Rage Hard

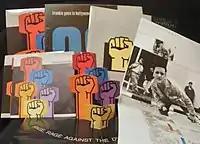
All "Rage Hard" releases

A version of the song appeared as a B-side of "The Power of Love" reissue (FGTH 3), entitled the "original DJ mix". This version is the original 7-inch mix from 1986, but with the first chorus removed. Instead, the first verse and second verse are jointed together. This release can also be found on a large centre hole 7-inch disc with the label details stamped into the naked vinyl, as opposed to a paper or printed label.